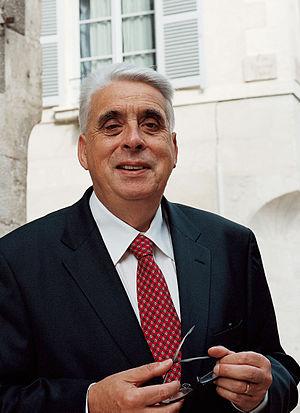
Jean-Pierre Sueur, sénateur du Loiret
Jean-Pierre Sueur, né le 28 février 1947 à Boulogne-sur-Mer, est un linguiste et homme politique français, membre du Parti socialiste.
Cet article donne la liste des 348 sénateurs de la période comprise entre les deux élections sénatoriales, soit élus à l'issue des élections sénatoriales de 2011 ou 2014, soit suppléant les élus ayant été nommés au gouvernement ou décédés, soit élus à l'occasion d'élections sénatoriales partielles.
Cet article donne la liste des 348 sénateurs de la période comprise entre les deux élections sénatoriales, soit élus à l'issue des élections sénatoriales de 2014 ou 2017, soit suppléant les élus ayant été nommés au gouvernement ou décédés, soit élus à l'occasion d'élections sénatoriales partielles.